Body of My Enemy

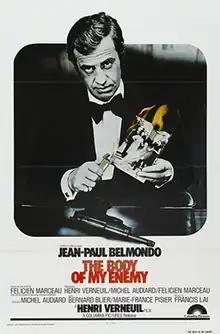

Le Corps de mon ennemi (also known as "Body of My Enemy" ) is a 1976 French crime film directed by Henri Verneuil.